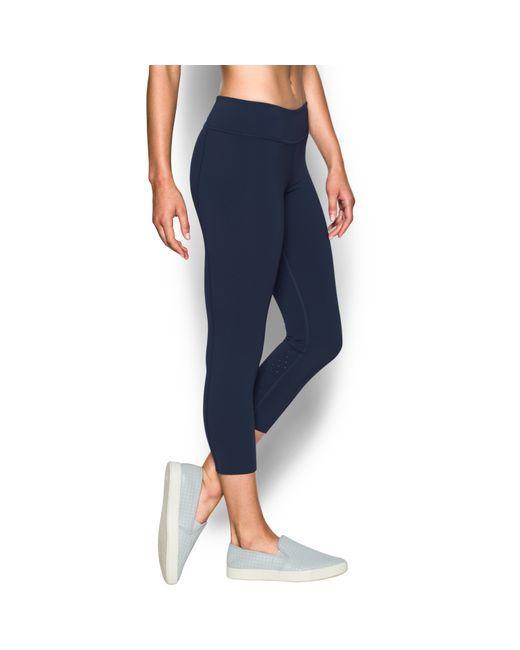
Marineblaue Sportgamaschen für Damen